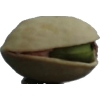
Label: pistachio